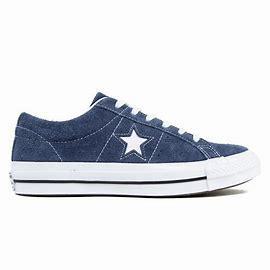
Brand: Converse
Model: One Star Ox